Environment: real
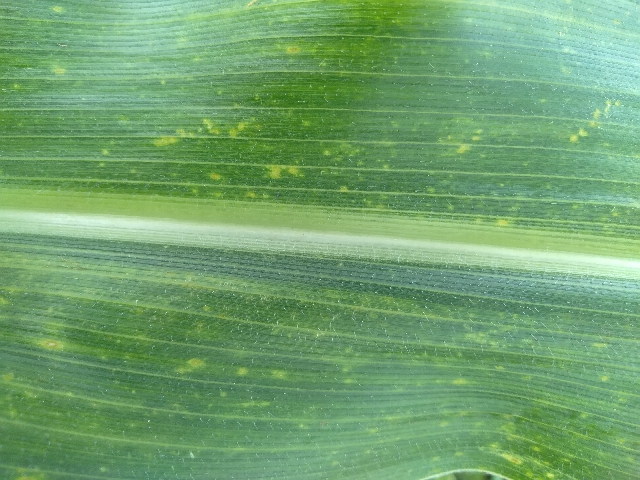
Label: lethal_necrosis